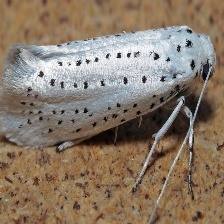
Species: BIRD CHERRY ERMINE MOTH